Todd Worrell

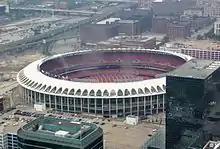
Busch Stadium was Worrell's home ballpark while he was with the Cardinals.

Worrell's 1987 season got off to a "poor start," according to the Associated Press; he blew saves in three games in a row from April 29 through May 2 and posted a 10.57 ERA through May 4. Thereafter, he posted a 1.80 ERA in 18 more games through June 10, at which point he had 14 saves, a total only surpassed in the NL by Steve Bedrosian's and Lee Smith's 15. Against the Atlanta Braves on August 29, he entered a game in the ninth inning with runners on second and third, two outs, and the Cardinals up 4–2. After intentionally walking Ken Griffey, Sr., he got Ted Simmons to fly out to end the inning. On September 19, he relieved Joe Magrane in a game against the Cubs with one out in the seventh, the bases loaded, the Cardinals up 5–3, and Ryne Sandberg at the plate. Worrell struck out Sandberg and Andre Dawson to end the inning with no runs scoring, then threw two more scoreless innings for the save.